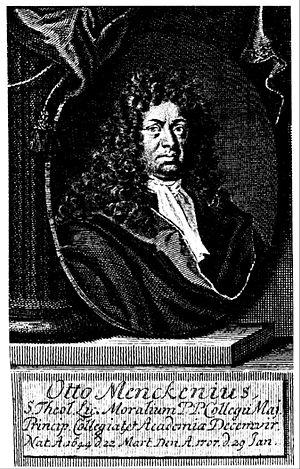
Otto Mencke, né le 22 mars 1644 à Oldenbourg et mort le 18 janvier 1707 à Leipzig, est un savant et professeur allemand de morale et de politique à la faculté de philosophie de l'université de Leipzig.